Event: Nepal Earthquake
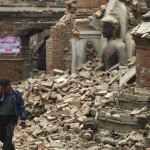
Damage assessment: damage